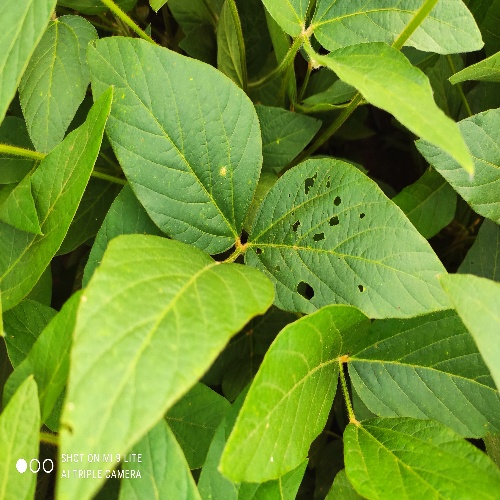
Label: Caterpillar